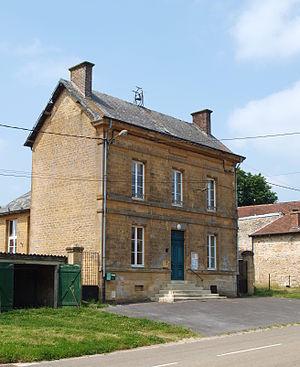
Verrières (Ardennes, France) , mairie
Verrières est une commune française, située dans le département des Ardennes en région Grand Est.